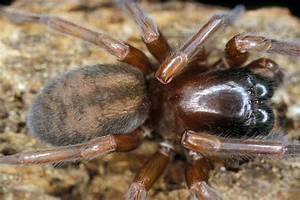
Label: spider